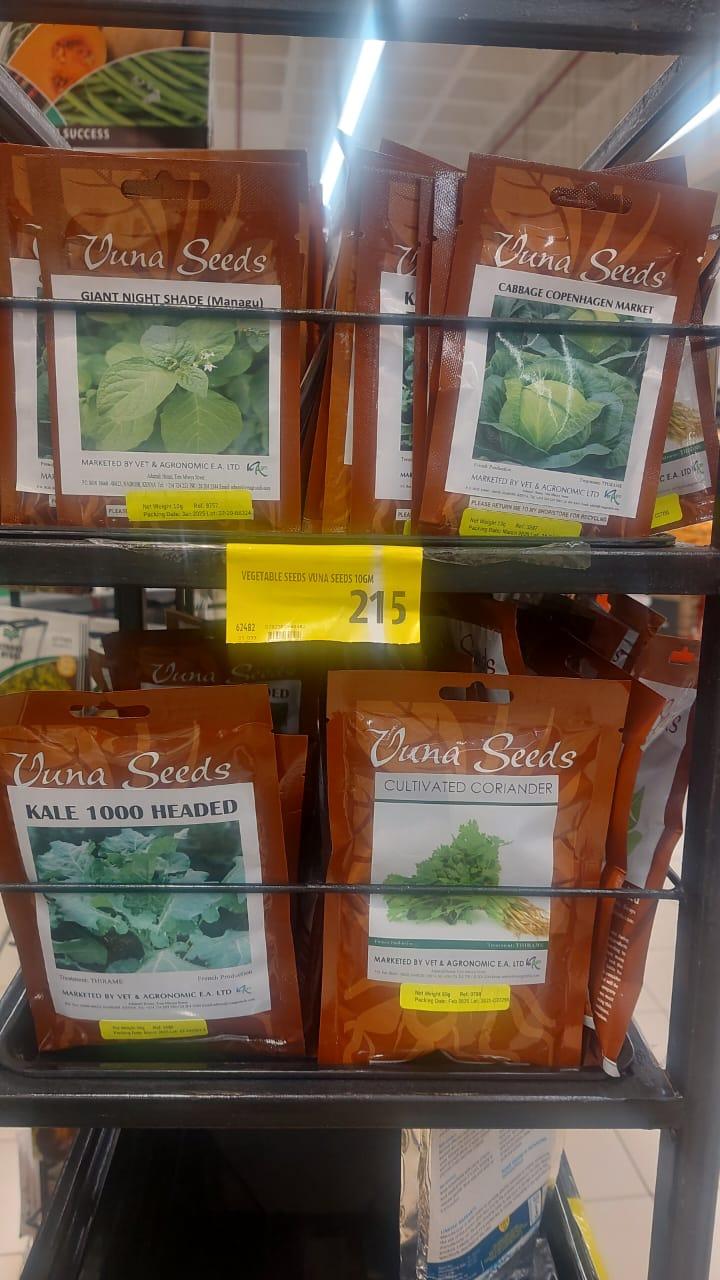
Sehemu ndogo ya dimbwi la maji chanzo cha maji kilicho zungukwa na nchi kavu yenye nyasi ndogo ndogo zenye kijani kibichi, miti mirefu na mifupi, vichaka vyenye rangi ya kijani kuashiria ardhi yenye udongo mzuri.